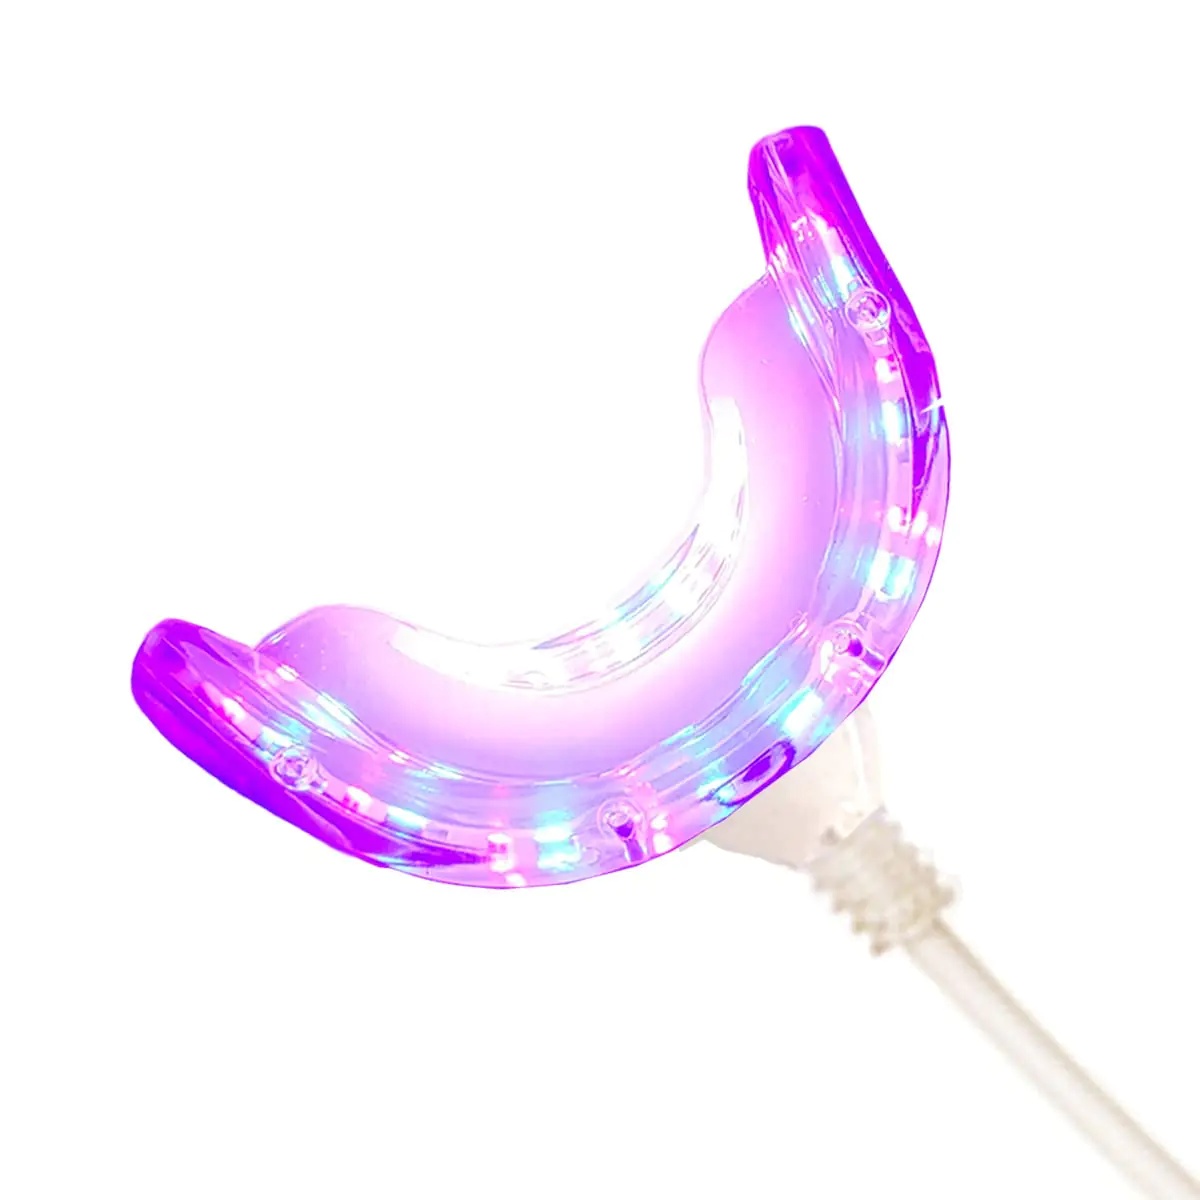
Starlite Smile Blue Light Red Light Gum Light Periodontal Light Oral Care Blue Light Teeth Whitening Accelerator Light
Brand: Alice-HalStoremyshopify.com
[【16 POWERFUL BLUE LED BULBS】455nm wavelengths 【16 POWERFUL RED LED BULBS】635nm wavelengths 【1 YEAR REPLACEMENT WINDOW】 No hassle just let us know if there are ANY problems with your light. 【SCIENCE:】 Research into red & blue light at specific wavelengths—635nm & 455nm—has explored potential benefits including applications for gingivitis swollen gums reducing bleeding gums receding gums immediate relief for tooth pain gum sensitivity & reducing causes of bad breath. These findings are supported by scientific studies however we do not claim that our specific product will produce the same results as those observed in these studies. While our device uses similar wavelengths as those studied individual results may vary and this product is not intended to diagnose treat cure or prevent any disease. 【iPHONE ANDROID USB USB-C CONNECTORS】 Small lightweight at home Gum Support connects to most cell or usb devices and the LED mouth guard is easy to use for most people for multiple sessions per day 20 minutes per use. 【NO BATTERIES or Recharging】 Oral Hygiene Light never needs to be charged. Plug-in to your device for possible gum stimulation and gum health. 【CONVENIENT PORTABLE SAFE EASY】 Use our power combo red blue light oral therapy anywhere. Universal size mouth tray is comfortable silicone. Daily usage is best.]
Category: Health & Beauty > Personal Care > Oral Care > Teeth Whiteners > LED Light Kits